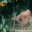
Label: deer